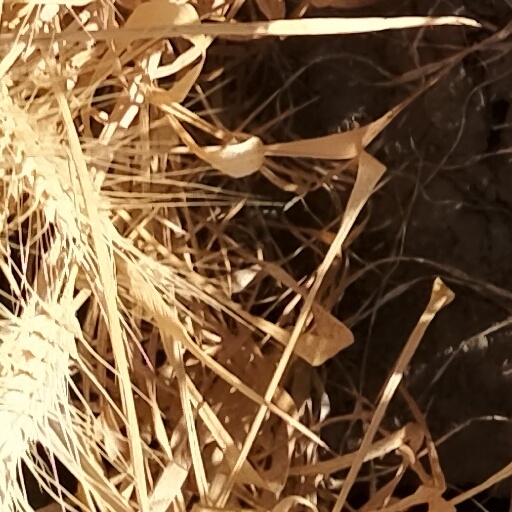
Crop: wheat